Architecture of Africa

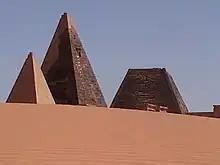
Nubian pyramids at Meroe

The C-Group culture was related to that of the city of Kerma, which was settled around 2400 BCE. It was a walled city containing religious buildings, large circular dwellings, a palace, and well-laid-out roads. On the east side of the city, a funerary temple and chapel were laid out. It supported a population of 2,000. One of its most enduring structures was the Deffufa, a mudbrick temple, on top of which ceremonies were performed.